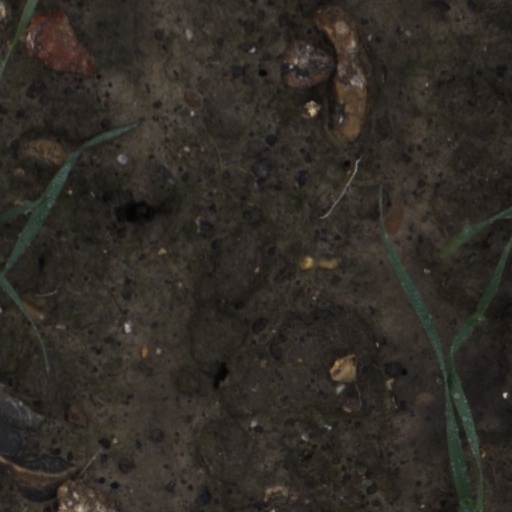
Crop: wheat